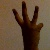
The image shows a hand gesture representing the number 6 in Indian Sign Language.